Gabriel Naddaf

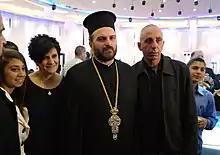
Gabriel Naddaf in 2014

Gabriel Naddaf was born in Yafa an-Naseriyye (Yafia), an Arab Muslim village with a large Christian minority in the Nazareth metropolitan area. Since 1995, Naddaf has served as a priest in the Church of the Annunciation in Nazareth, and as a priest of the Greek Orthodox monastery in Nazareth, which belongs to the Greek Orthodox Patriarchate of Jerusalem, and is the Christian denomination with the largest affiliation in Israel. He served as a spokesman for the Patriarchate and as a judge in the religious courts of the church.